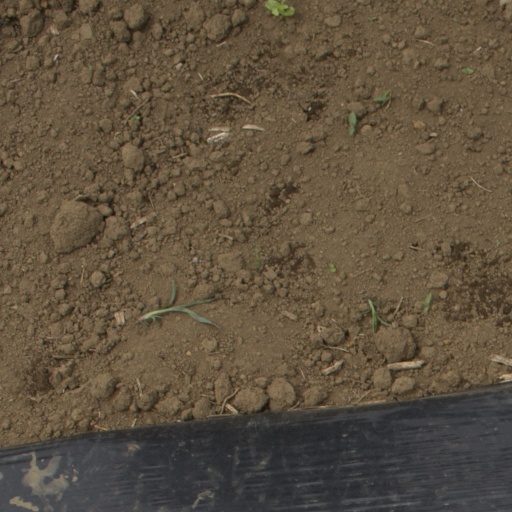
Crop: Jerusalem artichoke